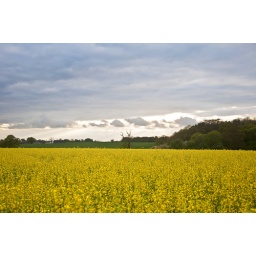
A beautiful field of Rapeseed flowers in a field in England, just north of Epping (and London).